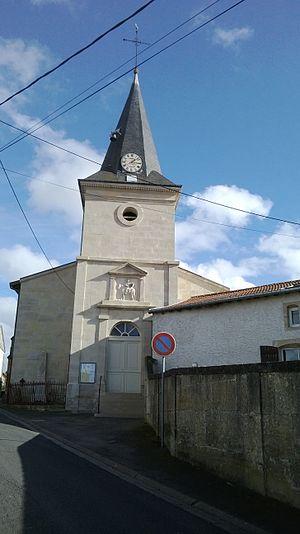
Eglise Saint-Martin de Behonne
Behonne est une commune française située dans le département de la Meuse, en région Grand Est.